Chung Il-kwon

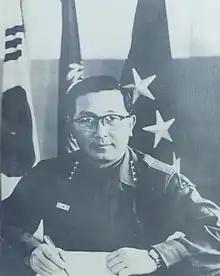
Chung in 1954

Chung Il-kwon (November 21, 1917 – January 17, 1994) was a South Korean politician, diplomat, and soldier. A general in the Republic of Korea Army, he served as foreign minister 1963 to 1964, and prime minister from 1964 to 1970. He was an ally of President Park Chung Hee.